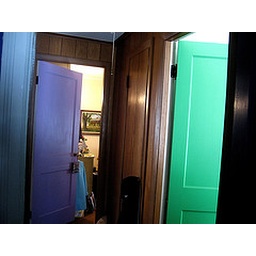
Purple and green doors deep in the hallway of our humble abode.